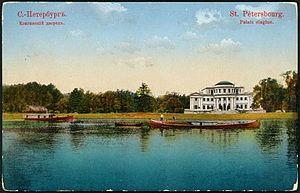
Saint-Pétersbourg. Palais Elaguine.